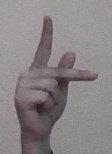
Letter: dha